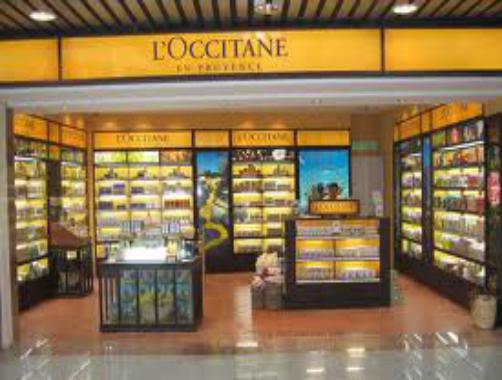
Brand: L'Occitane en Provence
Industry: Necessities